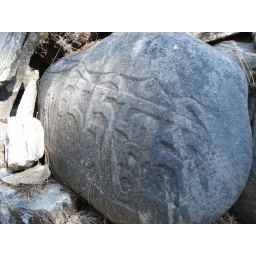
These stones are carved and placed onto a wall in the middle of a trail. Always walk to the left of them!